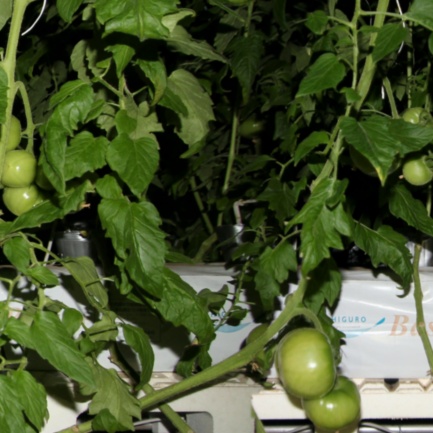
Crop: tomato